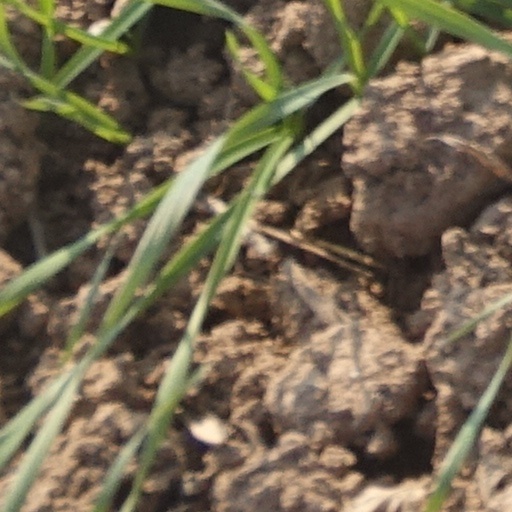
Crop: wheat